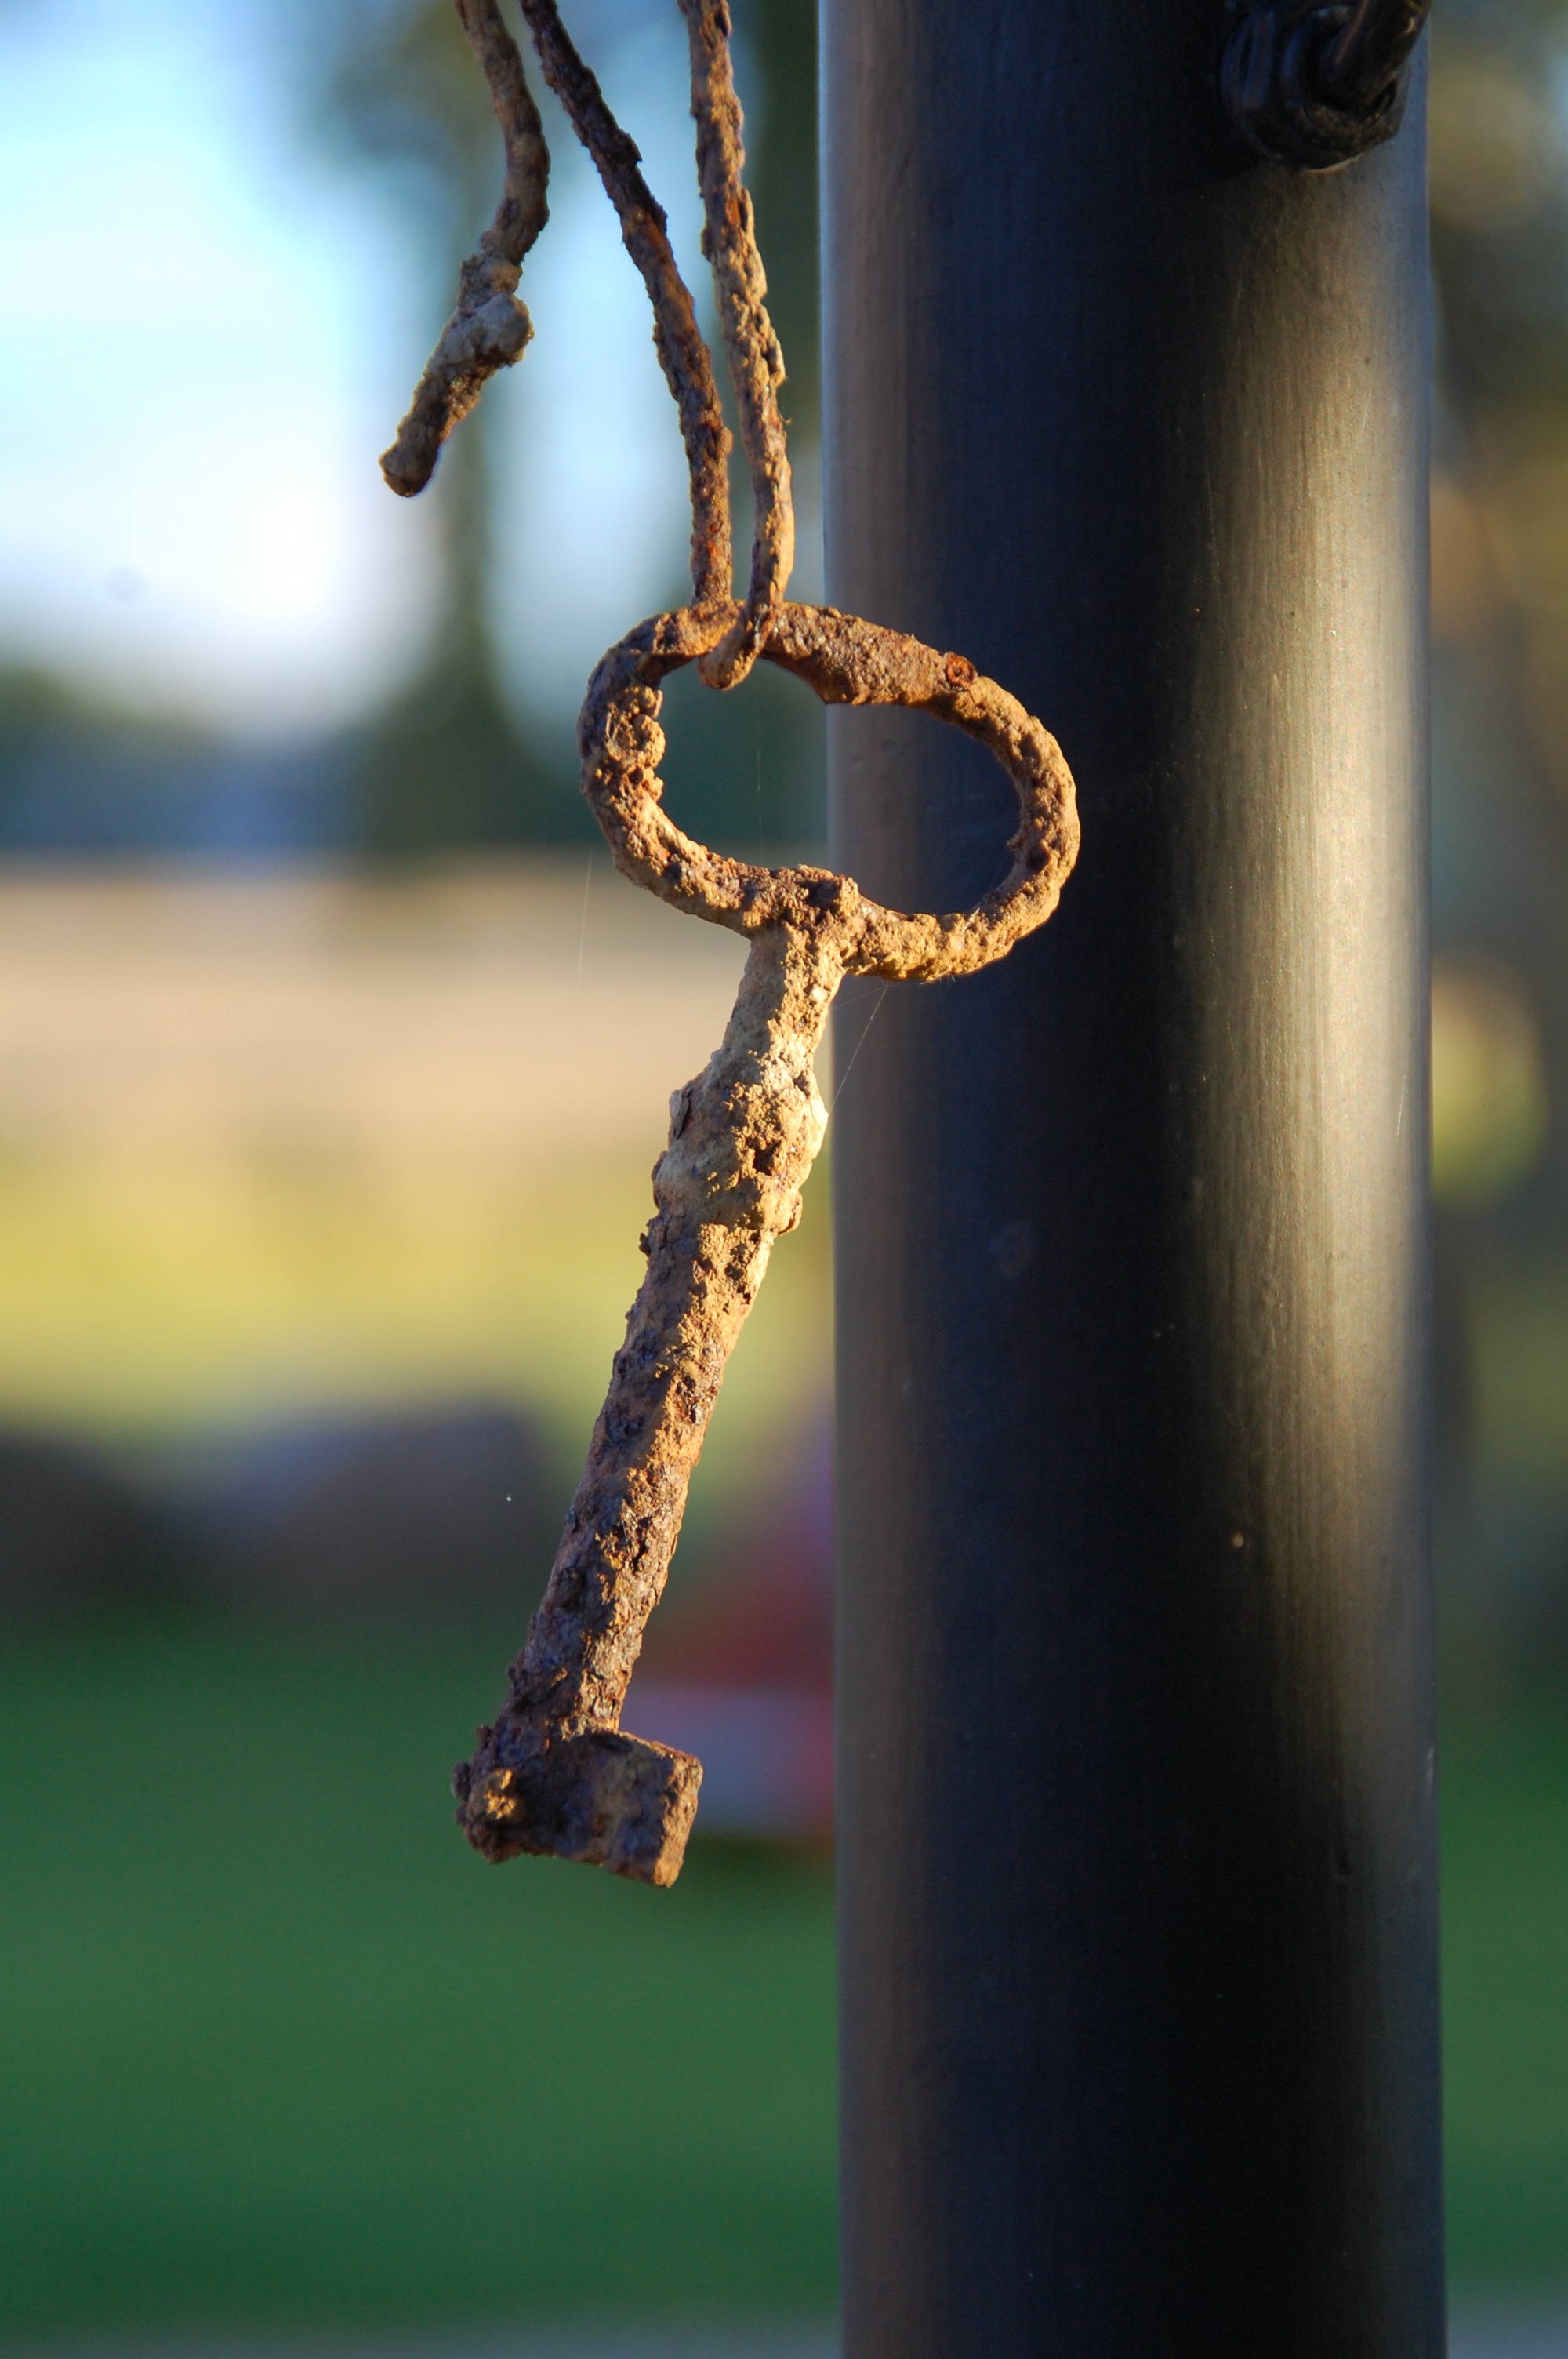
branch, antique, leaf, flower, old, rust, spring, green, key, metal, blue, close, close up, mysterious, lock, unlock, aged, macro photography, plant stem